Pito (beer)

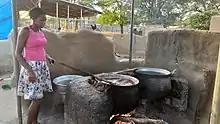
A woman stirring Pito in a traditional kitchen

Pito is a type of beer made from fermented millet or sorghum in northern Ghana, parts of Nigeria, and other parts of West Africa. It is made by small (household-level) producers, and is typically served in a calabash outside the producer's home where benches are sometimes provided.